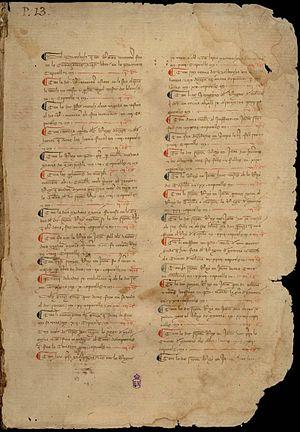
La chronique de Muntaner est la plus longue des quatre grandes chroniques en catalan. Elle couvre la période qui va de la conception de Jacques Iᵉʳ le Conquérant jusqu'au couronnement d'Alphonse IV le Débonnaire. Elle a été écrite par le militaire et écrivain Ramon Muntaner entre 1325 et 1332.
Ramon Muntaner était un capitaine et un chroniqueur catalan, auteur de l'une des quatre grandes chroniques catalanes.